Mair von Landshut

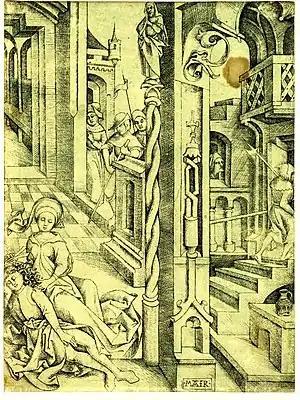
"Samson and Delilah"; Samson lies while Delilah cuts his hair off. Engraving on light-green prepared paper, British Museum.

There is a painter documented in Landshut in 1492, 1499 and 1514 called "Nicolaus Alexander Mair", but while some scholars see him as the same person as Mair von Landshut, others do not. German-language sources often call him "Nikolaus Alexander Mair von Landshut", as the Albertina does. He is also sometimes given the first name Hans, for no very good reason. Modern sources give a number of death dates, on no good evidence, from 1504 (his last dated work), to 1514 (last record of Nicolaus Alexander Mair) to 1520.